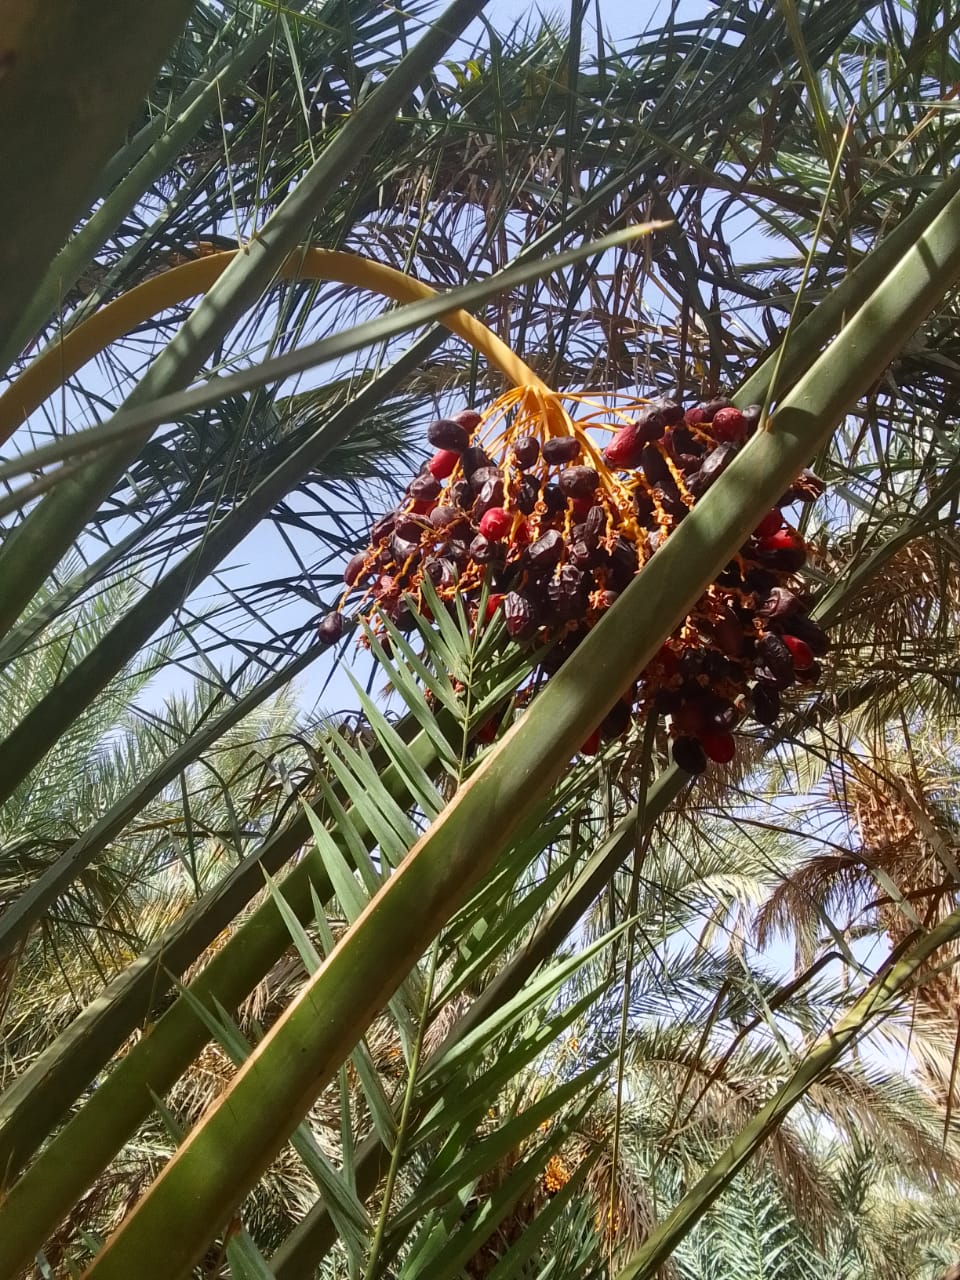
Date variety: bouisthami